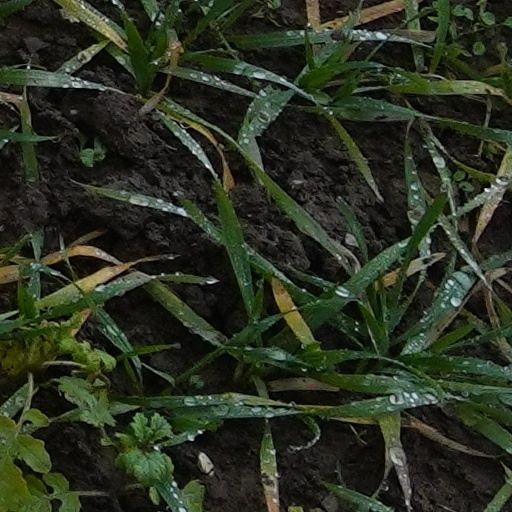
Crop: wheat